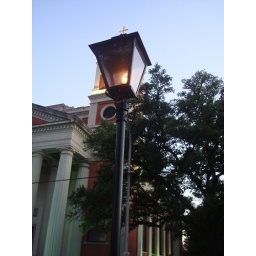
Street lamp in front of a church, that's real flame in the street lamp.